Castlefest

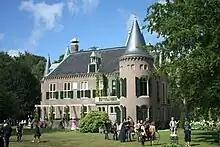
Castle Keukenhof during Castlefest 2011

Castlefest is a medieval/fantasy festival in the Netherlands, held in the gardens of Castle Keukenhof in Lisse since 2005.